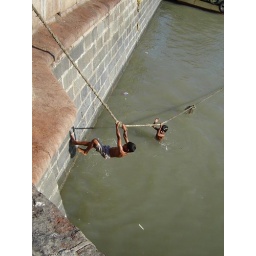
Bombay, boys playing in the water near the 'gateway to India' arch.